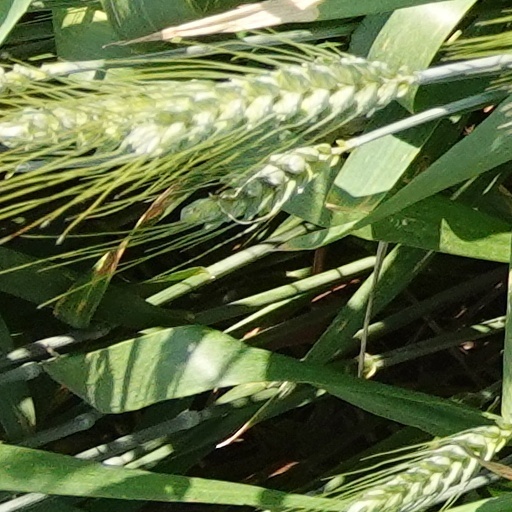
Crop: wheat